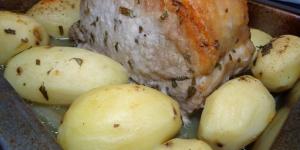
pulpa de cerdo al horno con papas